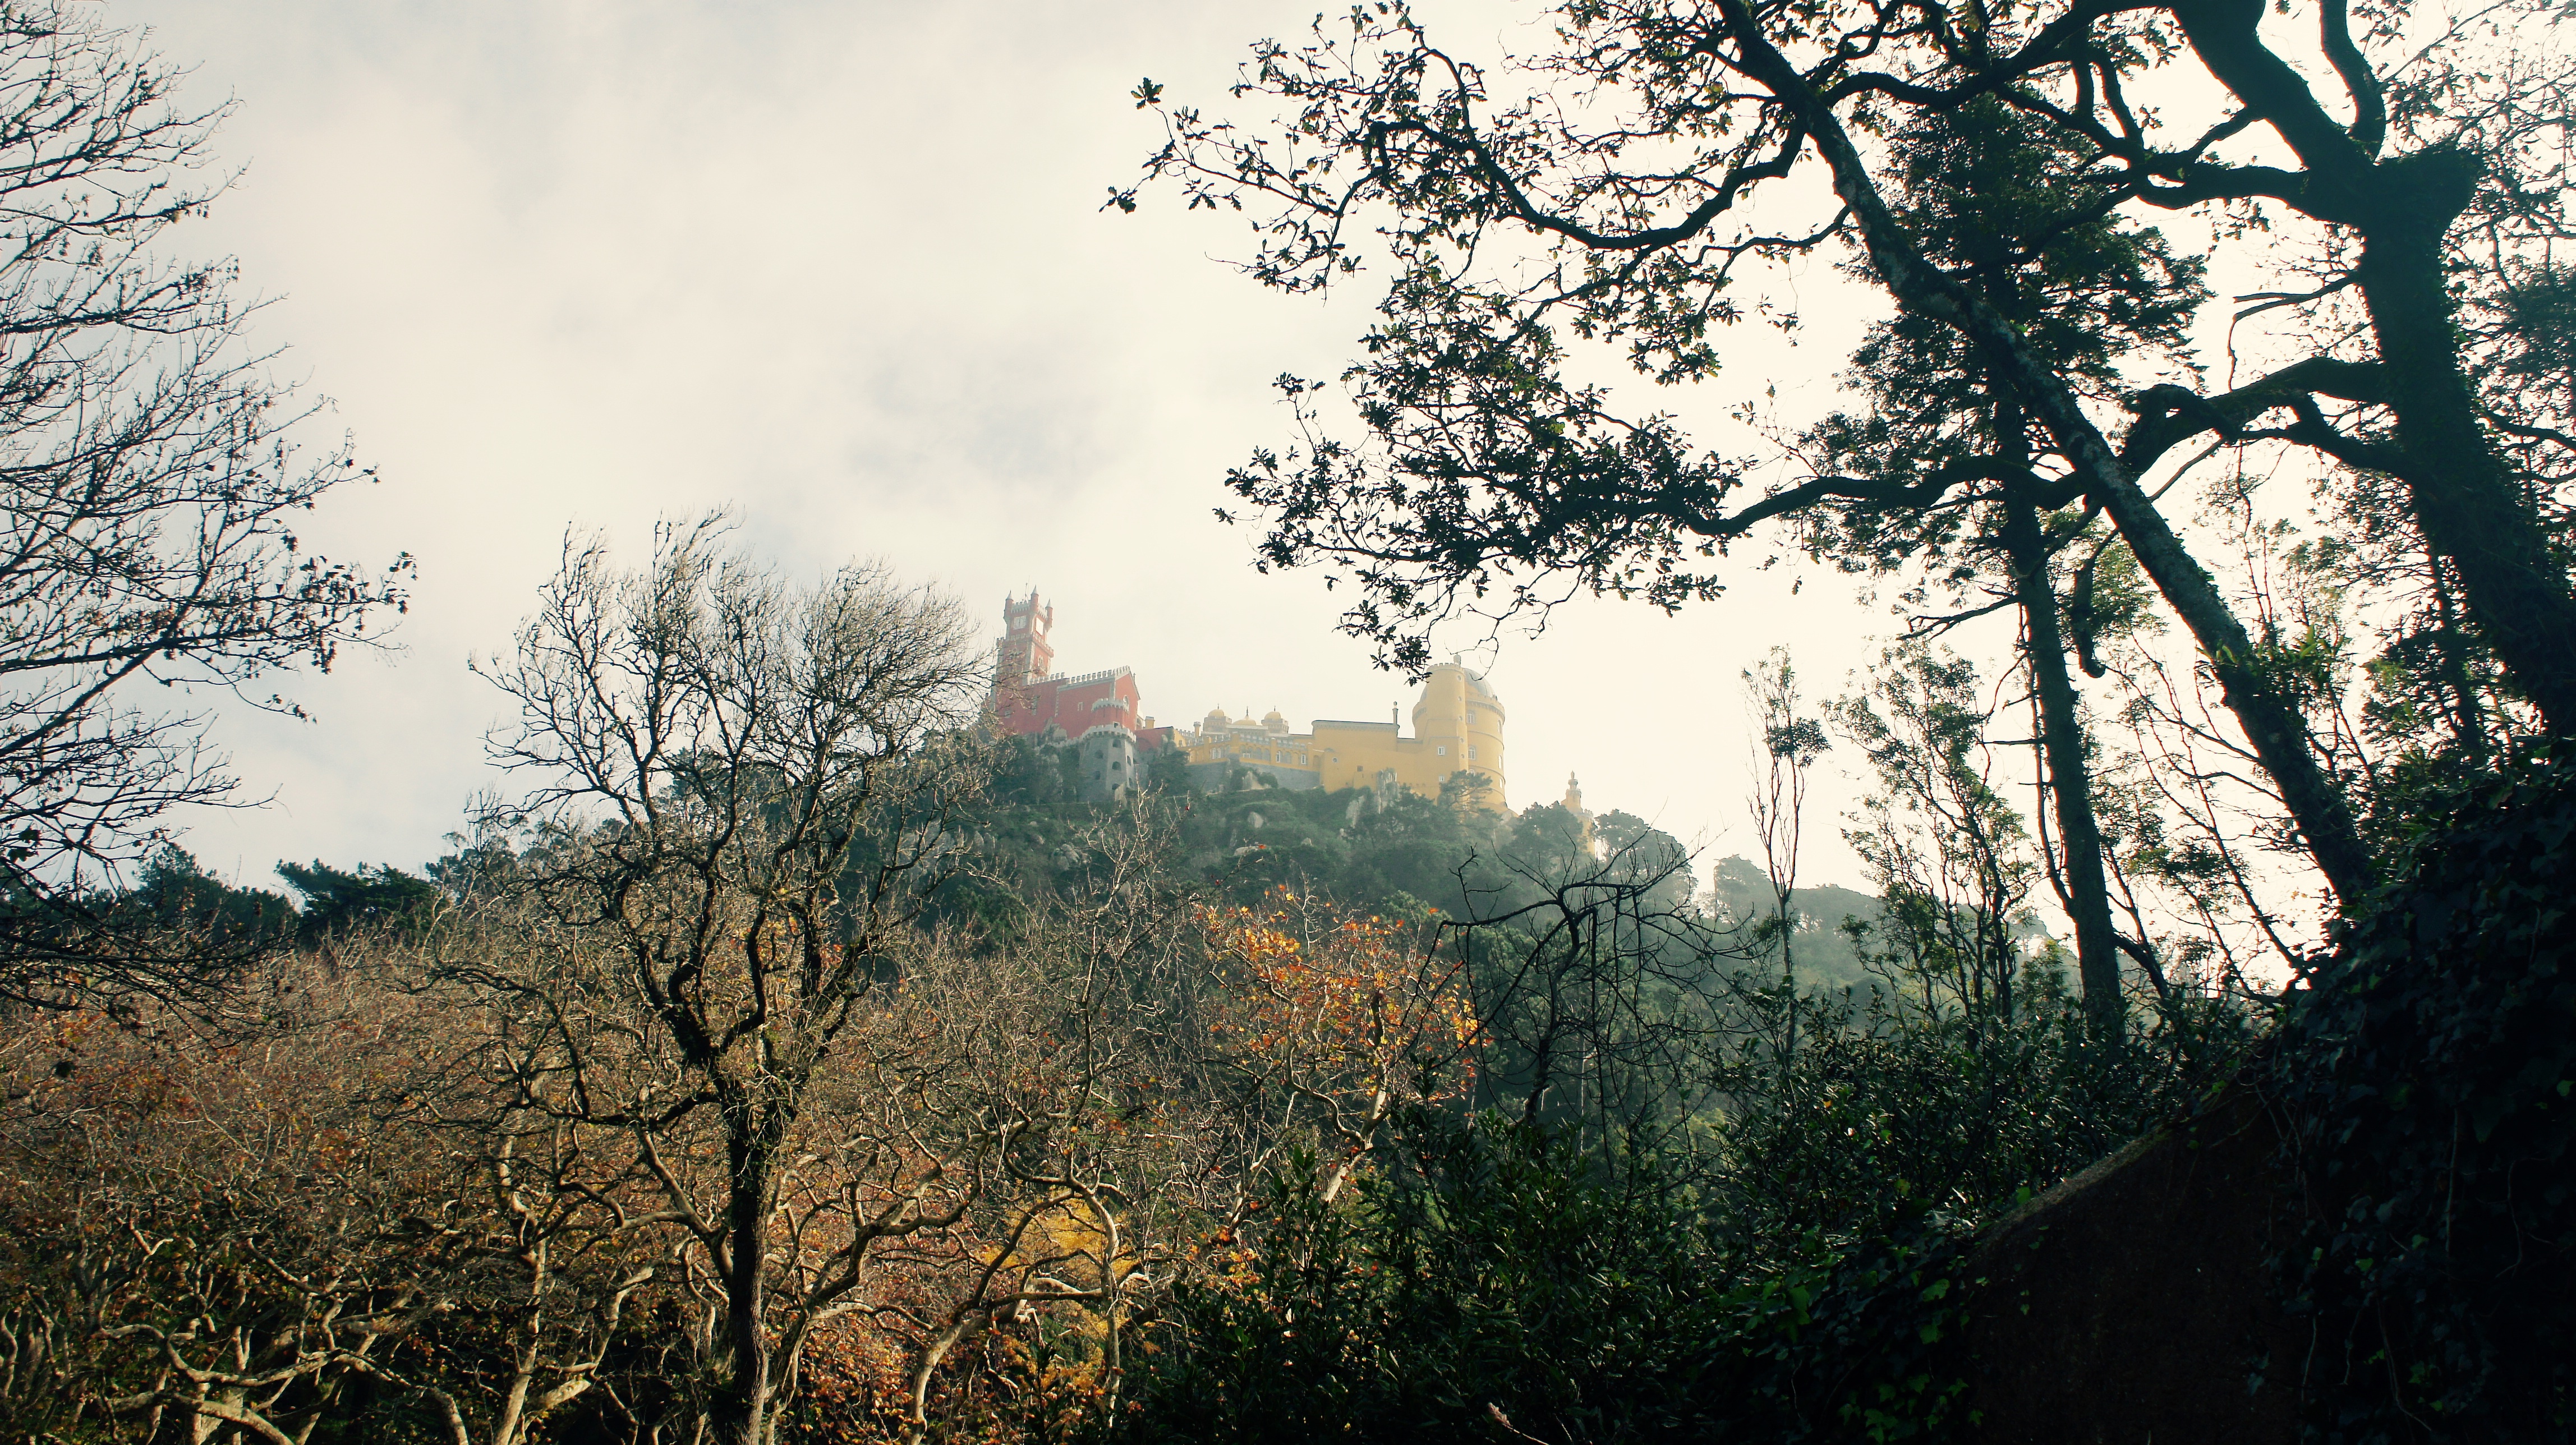
tree, nature, forest, grass, wilderness, branch, plant, mist, sunlight, morning, leaf, flower, autumn, season, woodland, habitat, natural environment, atmospheric phenomenon, woody plant